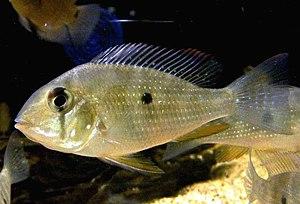
Acarichthys heckelii - subadulte
Acarichthys heckelii ou cichlidé de Heckels est une espèce de poissons perciformes néotropicaux qui appartient à la famille des Cichlidae. C'est appartient à un genre mono-typique, qui regroupe qu'une seule espèce. Acarichthys heckelii est endémique de l'Amérique du Sud. Cette espèce est communément appelé « Acará » en portugais au Brésil.